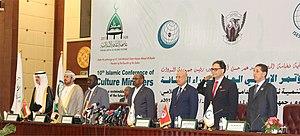
La Conférence islamique des Ministres de la Culture a tenu dix sessions